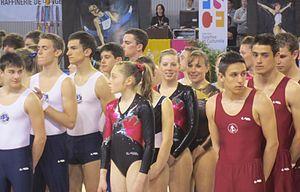
Gymnastes attendant la lecture du palmarès, finale des Coupes de France FSCF.
La Fédération sportive et culturelle de France est un organisme fondé en 1898 par le docteur Paul Michaux sous le nom d’Union des sociétés de gymnastique et d’instruction militaire des patronages et œuvres de jeunesse de France, vite remplacé par celui de Fédération gymnastique et sportive des patronages de France, afin de regrouper les nombreux patronages paroissiaux qui se développent à la fin du XIXᵉ siècle. Si elle puise ses lointaines origines dans le christianisme social du XIXᵉ siècle, elle doit sa véritable reconnaissance nationale à sa participation active — à travers la gymnastique et la préparation militaire — à l’important effort de redressement national qui caractérise les débuts du XXᵉ siècle, dans un contexte délicat pour elle car bien marqué par l’anticléricalisme alors qu'une partie du clergé émet de fortes réserves eu égard à son militarisme militant. Elle contribue cependant déjà à l’éclosion des sports et plus particulièrement du football ainsi qu’à la fondation de la Fédération internationale catholique d’éducation physique et sportive.